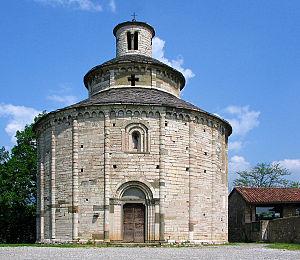
L'art roman lombard, ancien nom du premier âge roman, est un courant artistique d'Europe occidental dont certaines formes caractéristiques sont apparues en Lombardie au début du XIᵉ siècle.